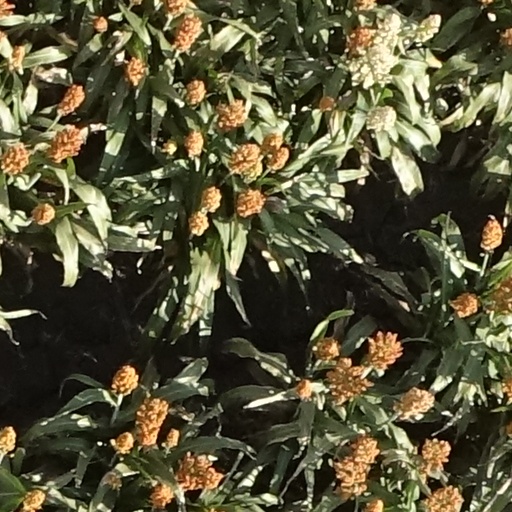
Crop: sorghum